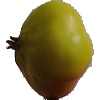
Label: Apple Red Yellow 2